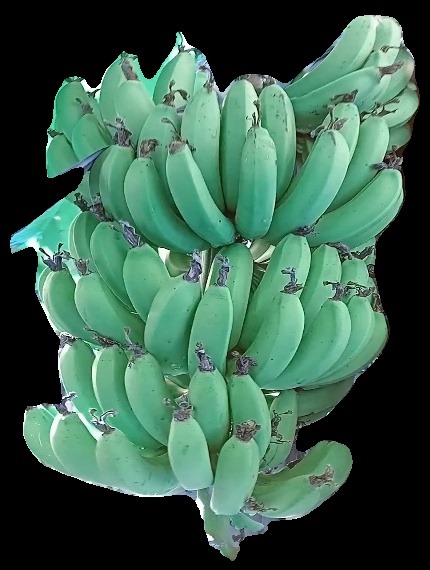
Variety: pachbale
Grade: grade1